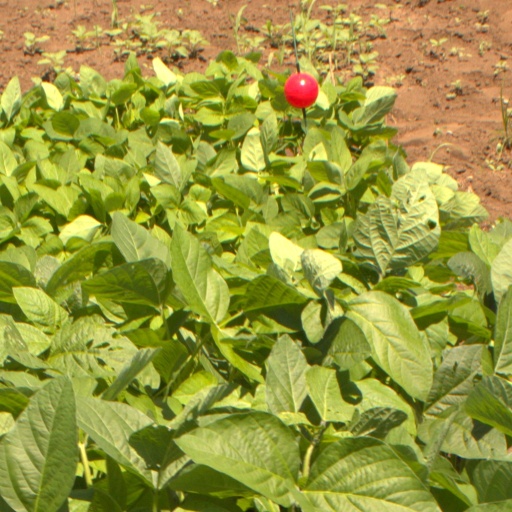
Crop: soybean